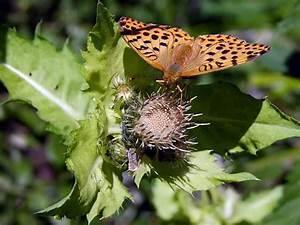
butterfly